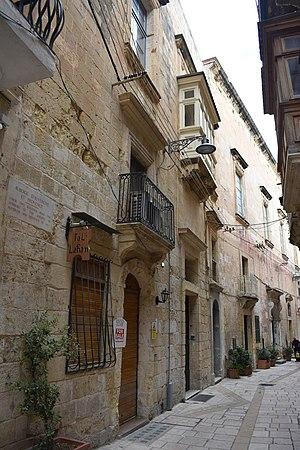
La langue d'Auvergne était l'une des huit provinces ecclésiastiques ou langues des Hospitaliers de l'ordre de Saint-Jean de Jérusalem. En 1462 les sept autres provinces étaient les langues de Provence, de France, d'Italie, d'Angleterre, de Castille, d'Allemagne et d'Aragon.